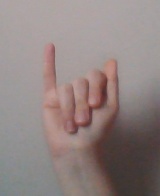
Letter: meem